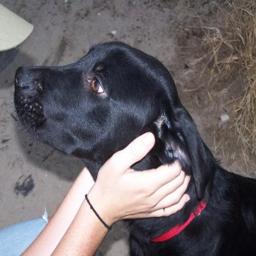
Animal: dogs